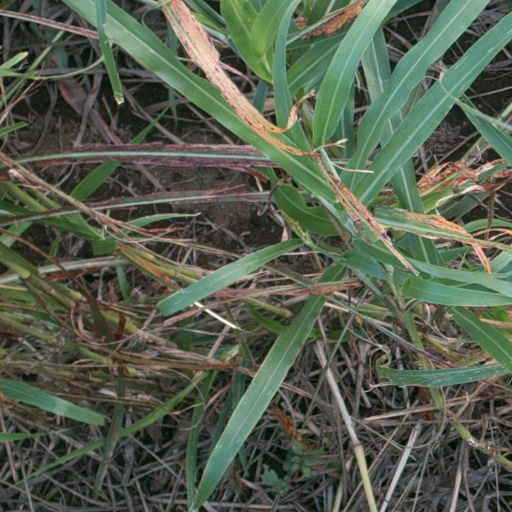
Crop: sorghum